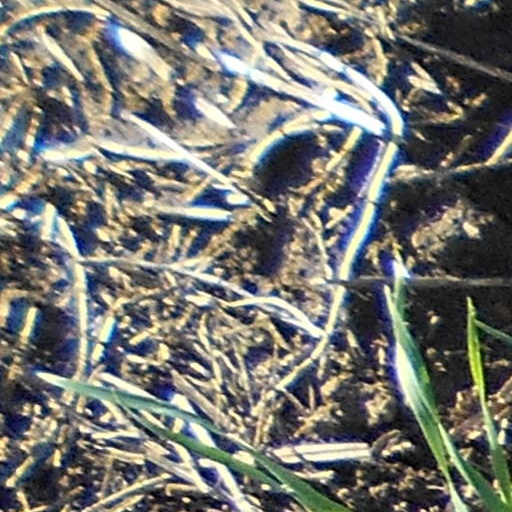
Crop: wheat